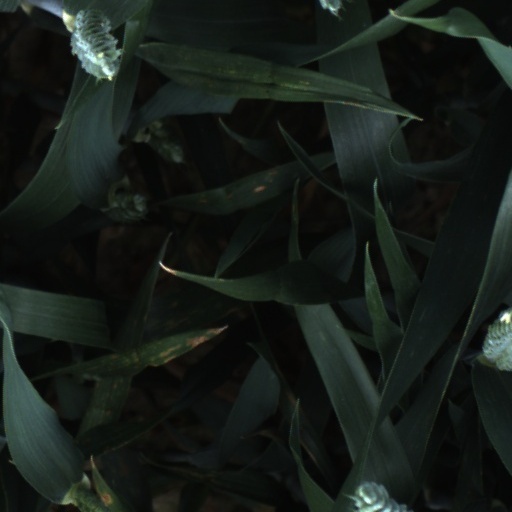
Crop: wheat